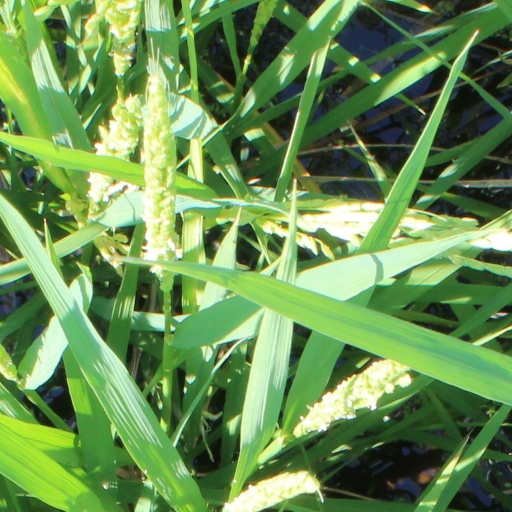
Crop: rice